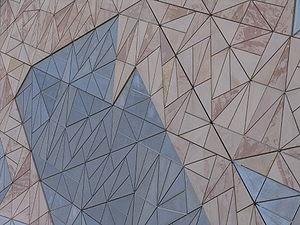
Le pavage en moulin à vent est un exemple de pavage fractal.